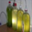
Label: bottle